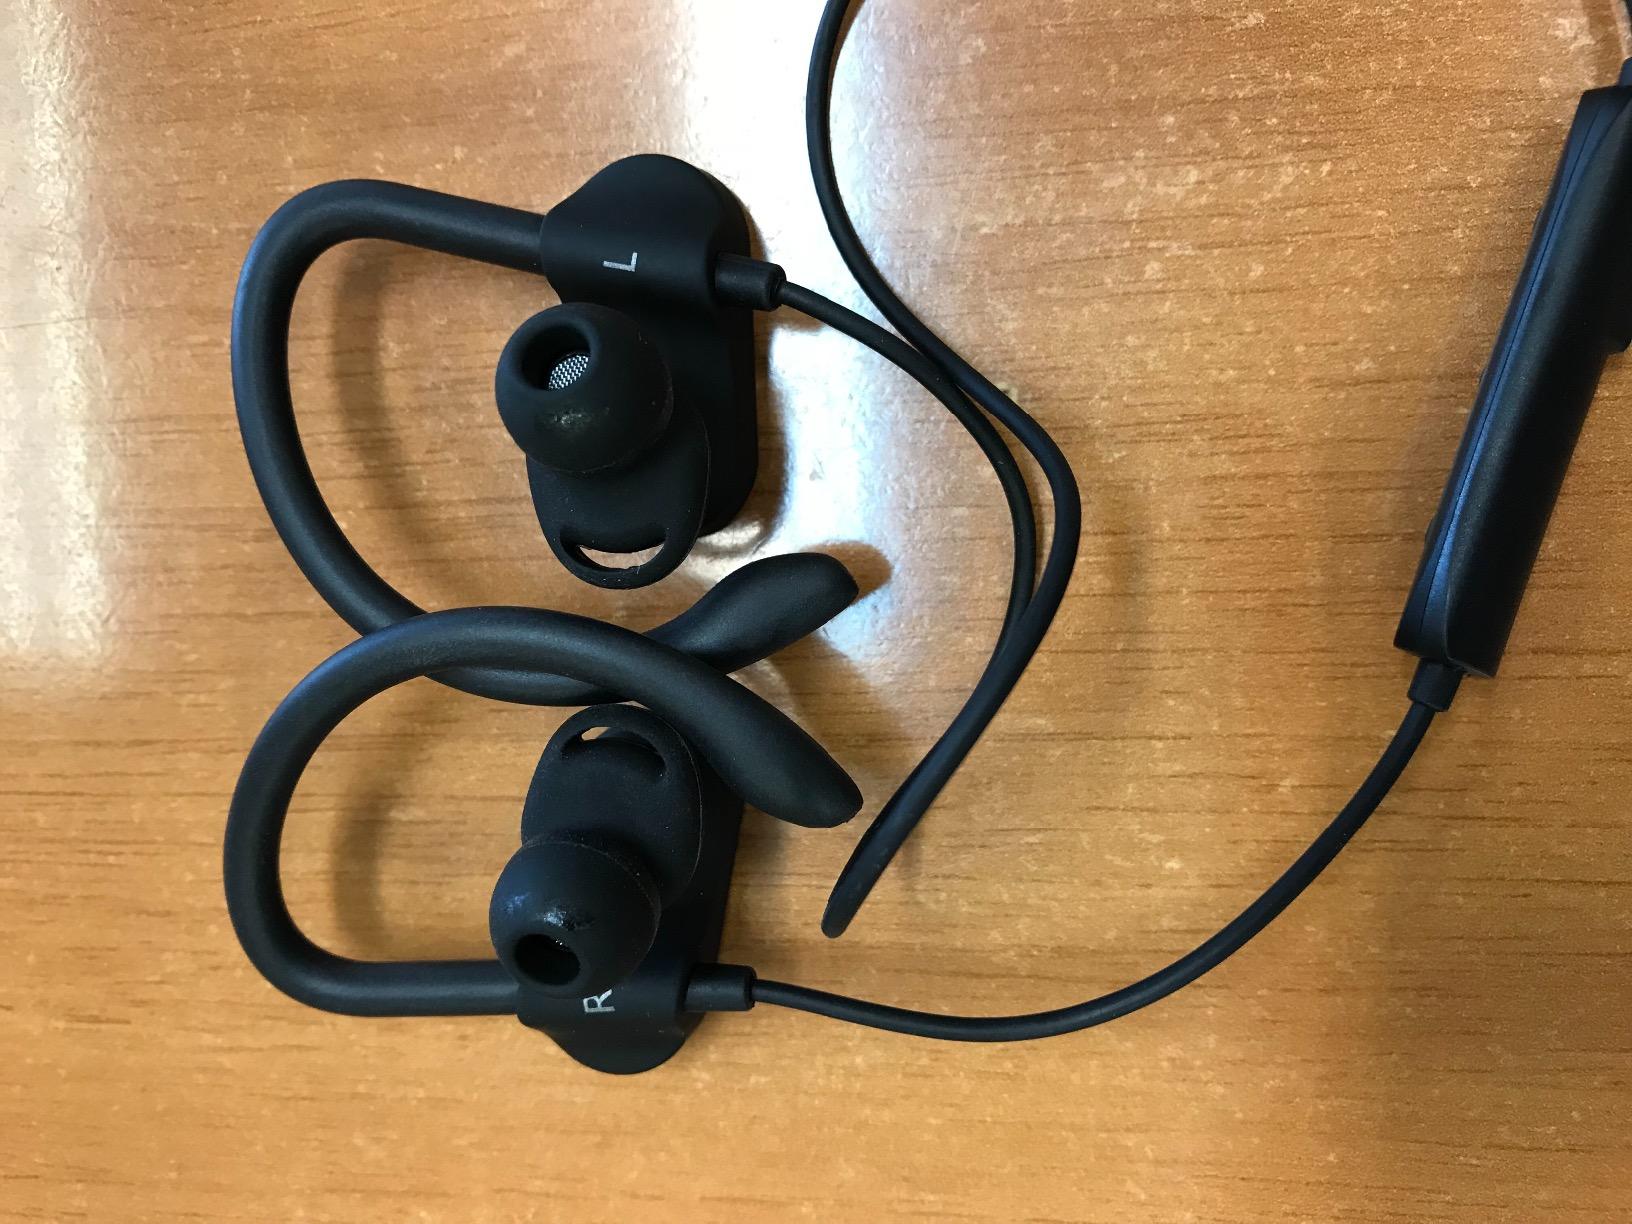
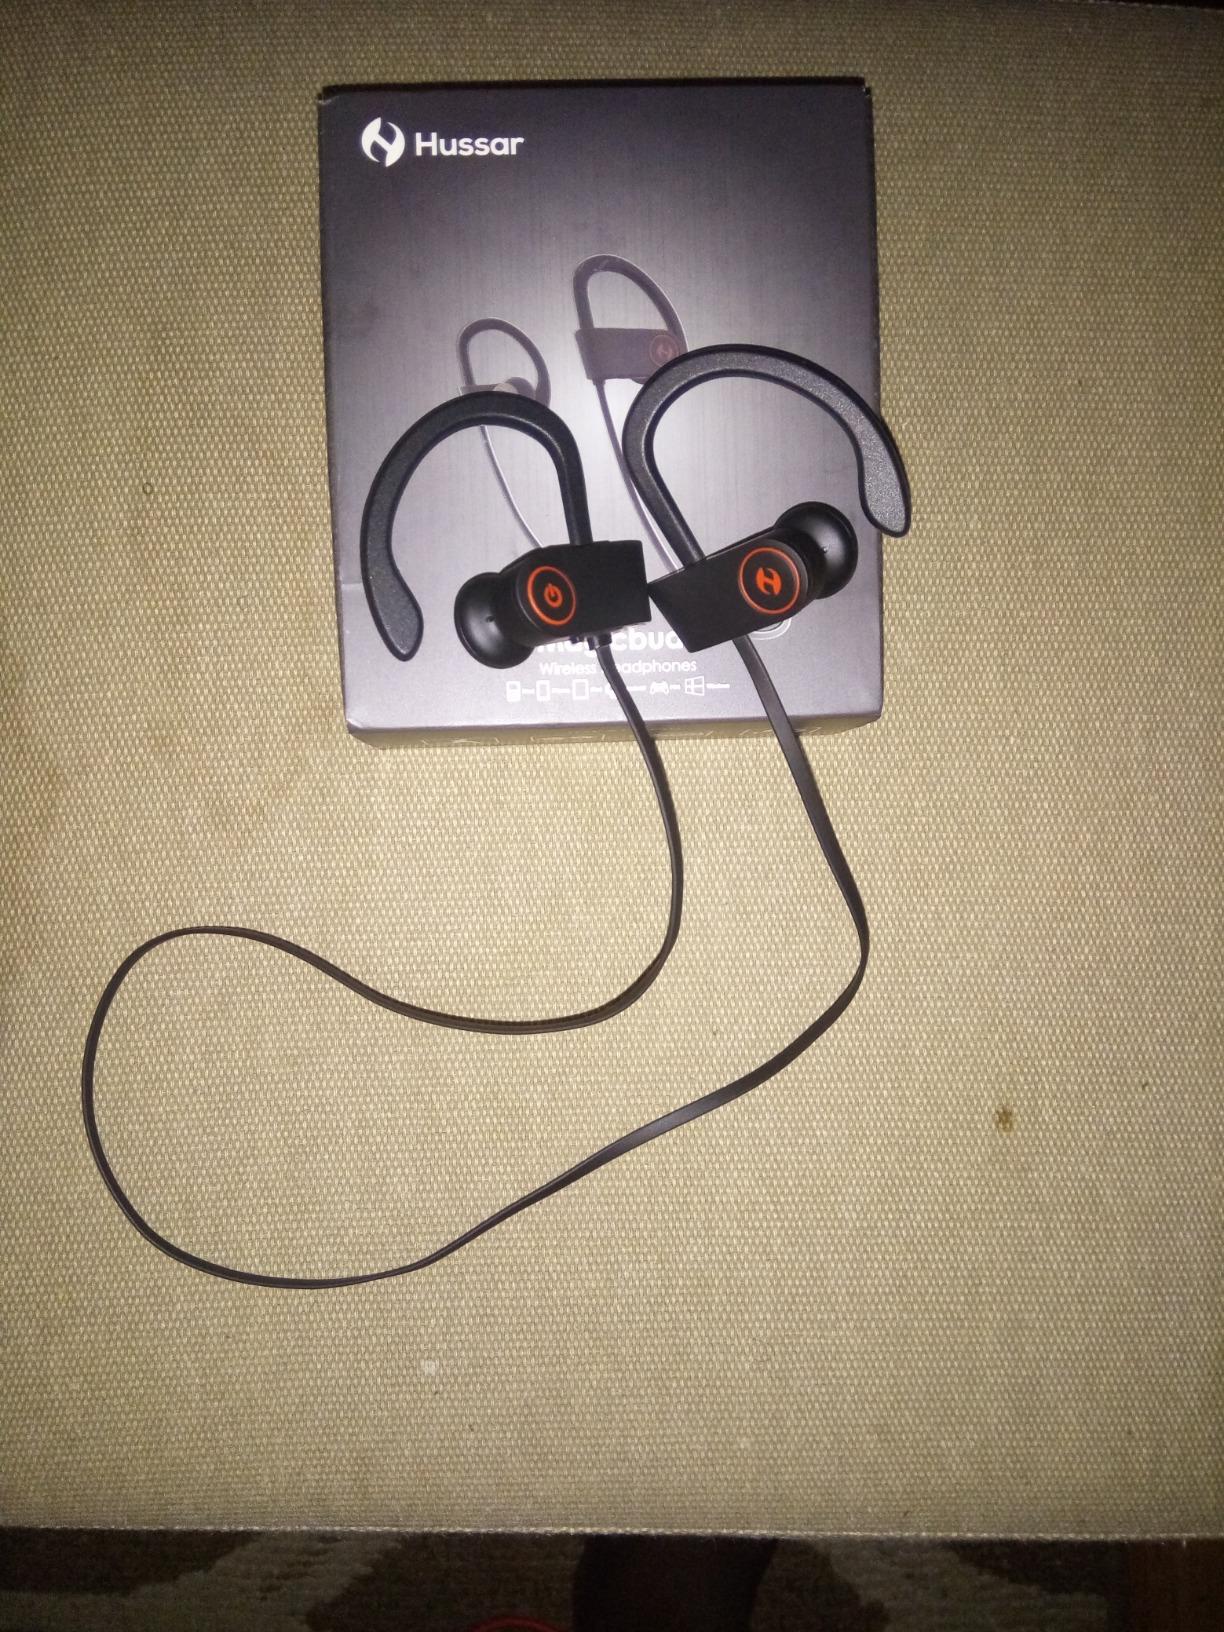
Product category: headphones
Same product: no